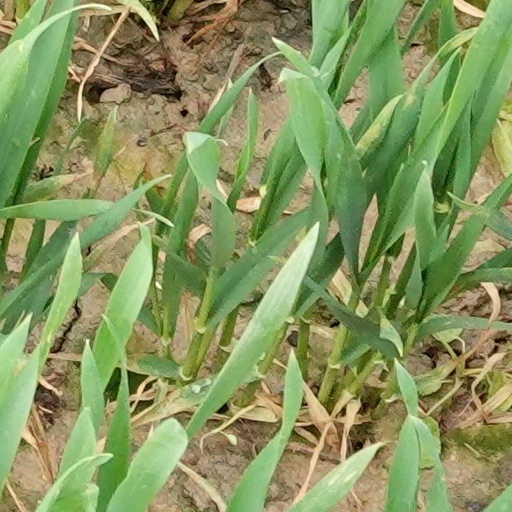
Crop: wheat